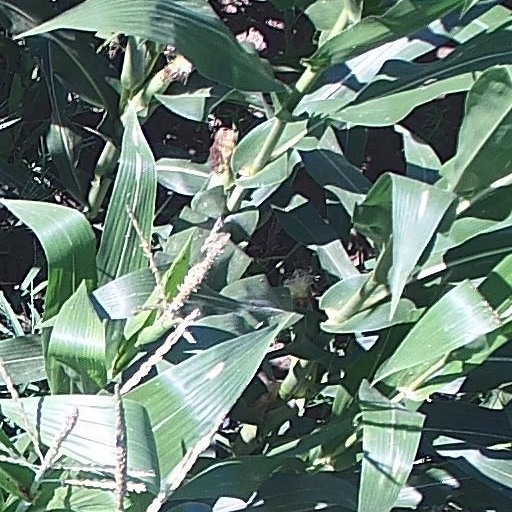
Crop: maize; corn